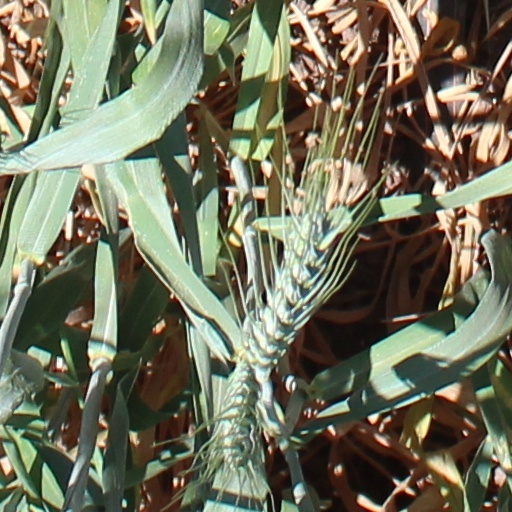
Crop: wheat